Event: Nepal Earthquake
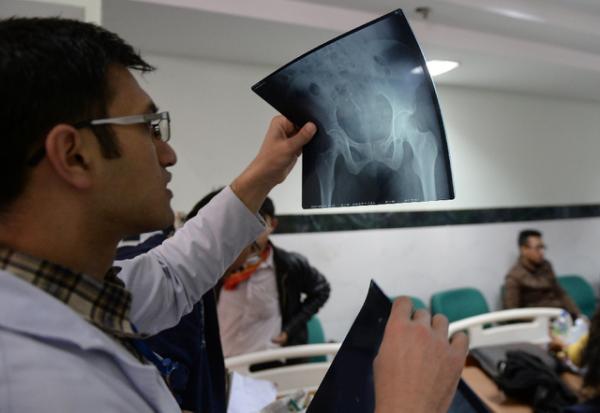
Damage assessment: no_damage